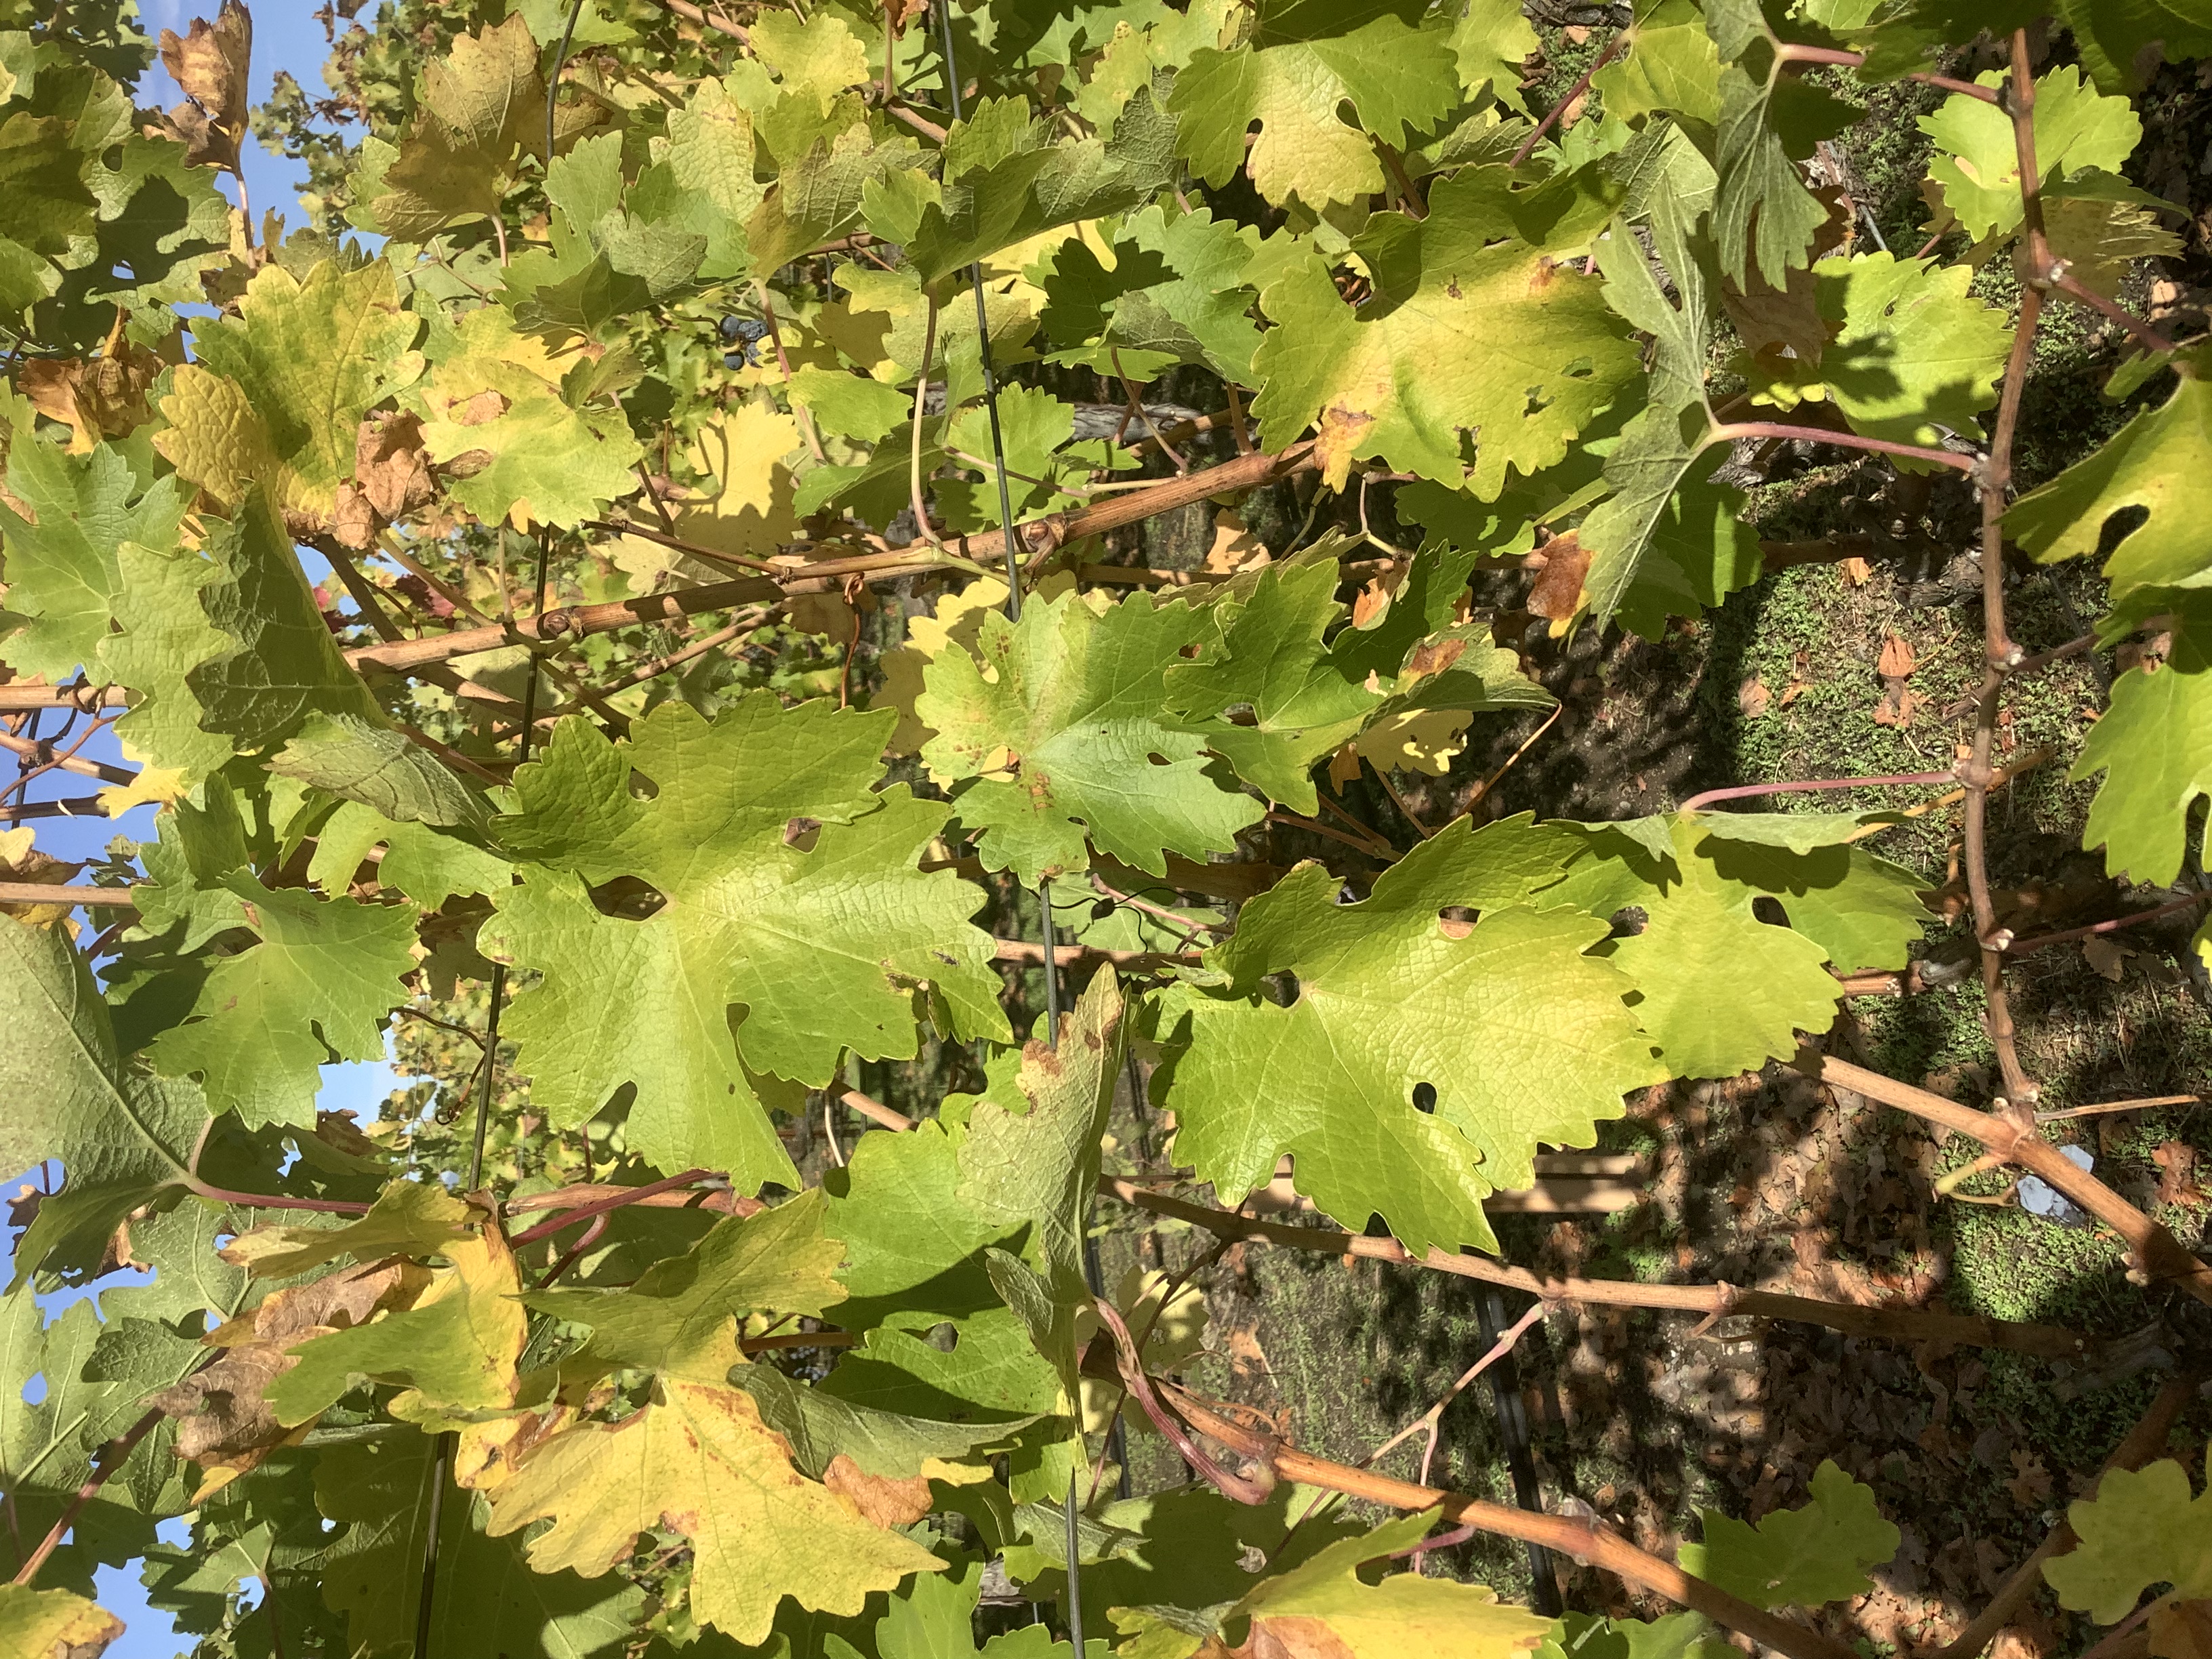
Label: No Virus